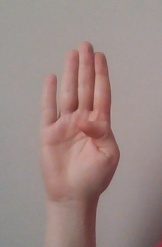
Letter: kaaf